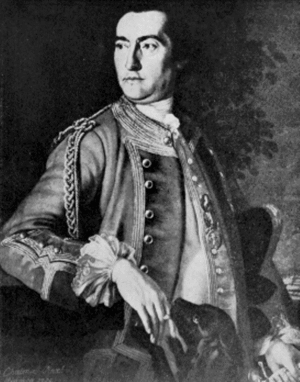
Edward Cornwallis était un officier militaire britannique, frère jumeau de Frederick Cornwallis.
L'Acadie était l'une des colonies de la vice-royauté de la Nouvelle-France.
L'histoire de l'Acadie débute au XVIᵉ siècle. Ce territoire est toutefois déjà habité depuis au moins onze millénaires, d'abord par les Paléoaméricains. La période du grand hiatus, entre -8000 et -3000, correspond à un manque de preuves archéologiques. La culture archaïque maritime s'installe ensuite près de la mer et vit surtout des ressources halieutiques, côtoyant probablement d'autres peuples. La céramique est adoptée vers -500, à l'époque où se développent les peuples des Micmacs et des Etchemins. Ce qui est arrivé à ces derniers n'est pas connu, mais les Malécites, à qui leur sont probablement liés, occupent ensuite leur territoire.